Anna Muzychuk

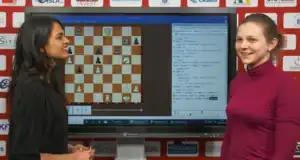
Muzychuk (right) talking to Tania Sachdev at the 2020 Gibraltar Chess Festival

After the 2018 World Championship, the Women's World Championship switched to a match format where the reigning champion would defend their title against the winner of an eight-player double round-robin Candidates tournament, the first of which would take place in 2019. Muzychuk was one of the players who qualified for the Candidates tournament by rating. Although she had a strong finish, she could not overcome a slow start where she lost two of the first three games to Dzagnidze and Tan, and her final score of 8/14 only sufficed for second place. At the end of 2019, Muzychuk won a third medal at the World Blitz Championship, earning the silver medal a ½ point behind only Lagno.